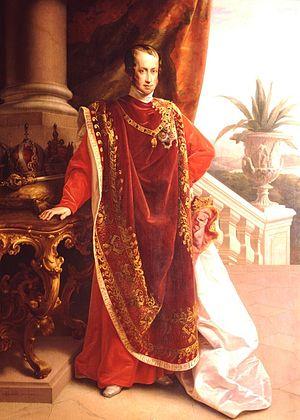
Voici une liste des souverains d'Autriche depuis la création de ce pays en 976 avec l'avènement de la maison de Babenberg.